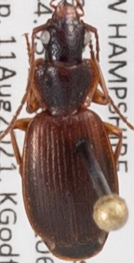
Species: Cymindis cribricollis
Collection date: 2021-08-11
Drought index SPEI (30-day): -0.064
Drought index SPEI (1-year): -1.01
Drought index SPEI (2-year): -0.492